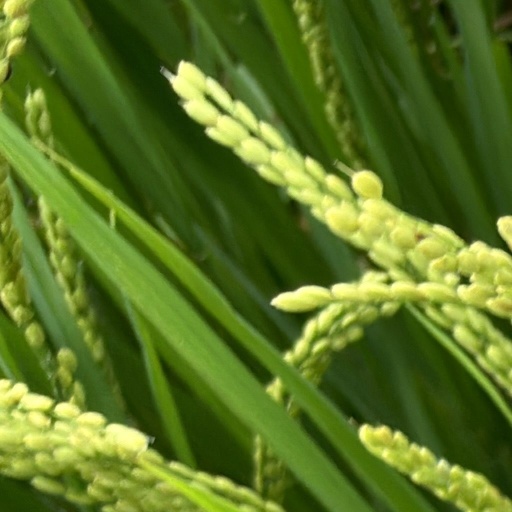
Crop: rice